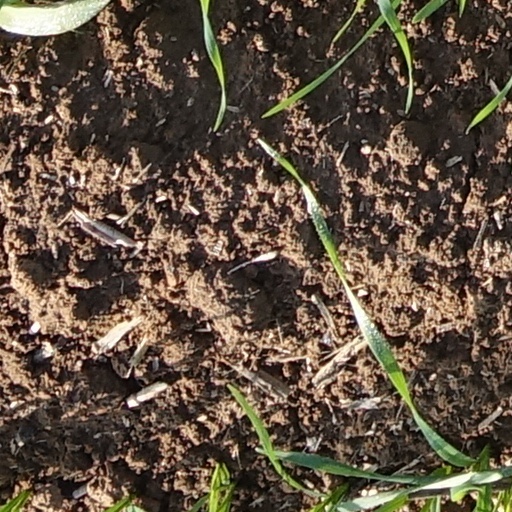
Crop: wheat